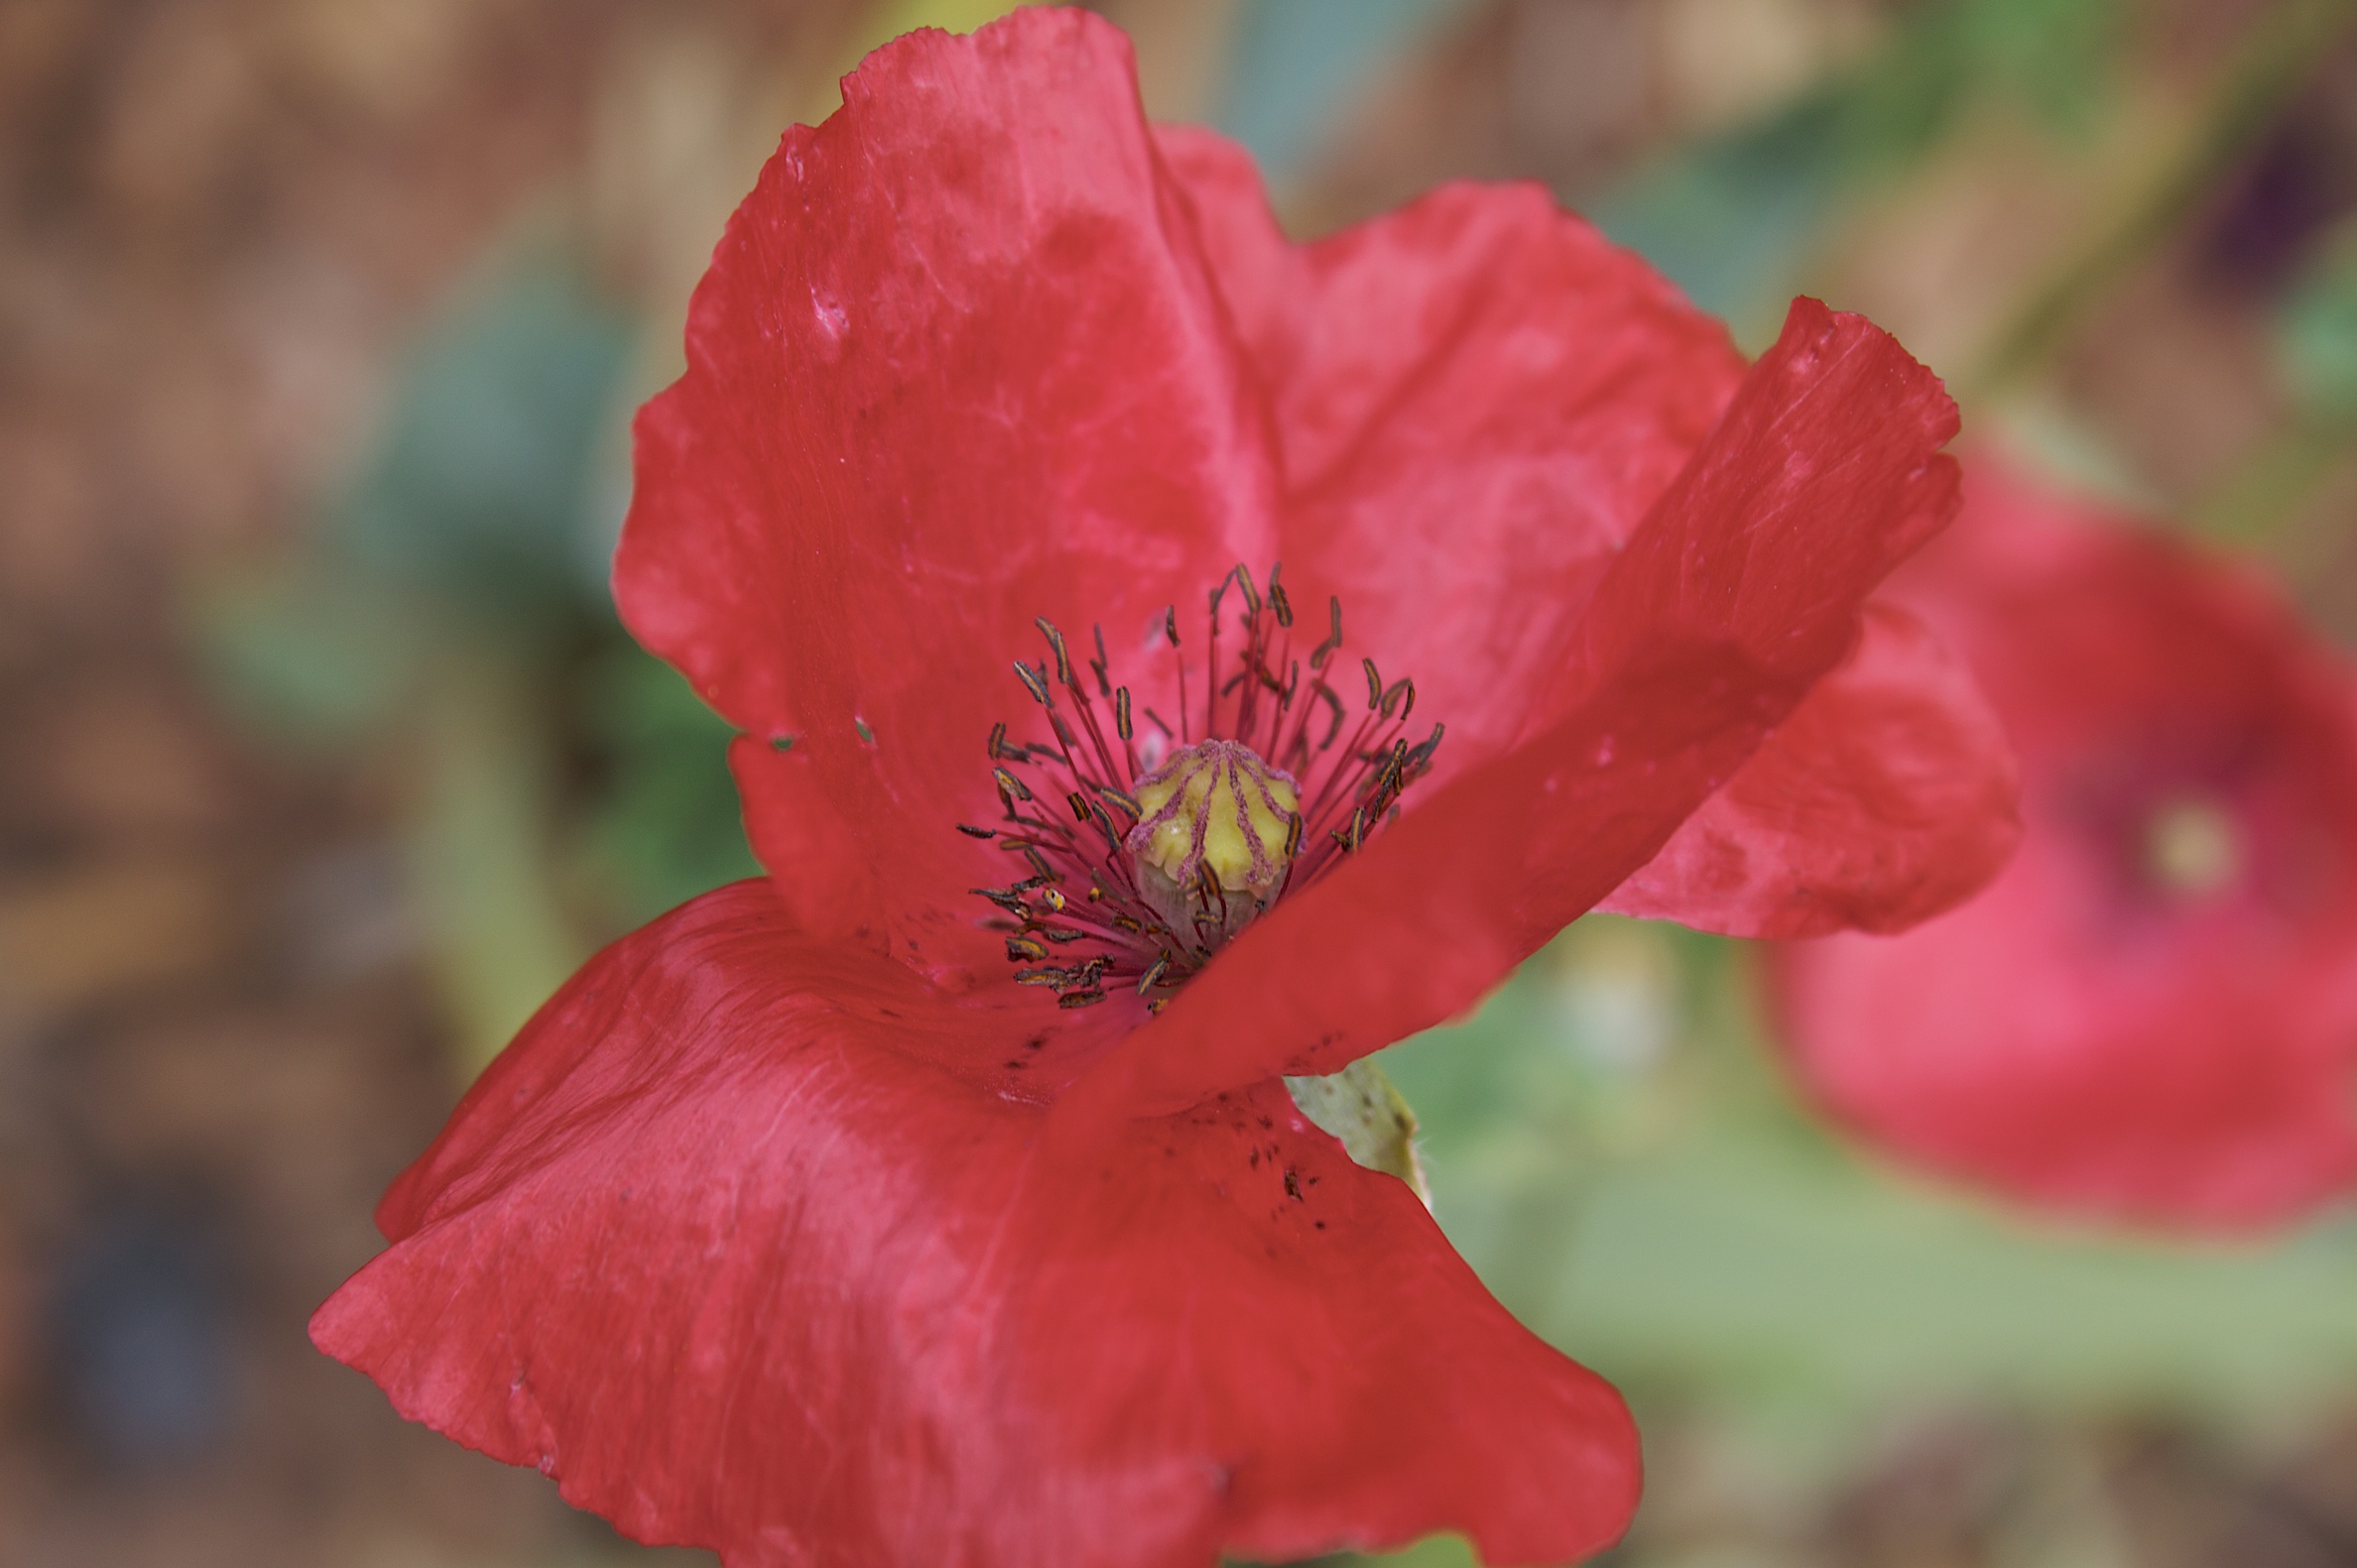
nature, blossom, plant, photography, leaf, flower, petal, red, botany, pink, flora, wildflower, close up, shrub, poppy, efs1855mmf3556is, macro photography, flowering plant, plant stem, land plant